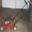
Label: lawn_mower